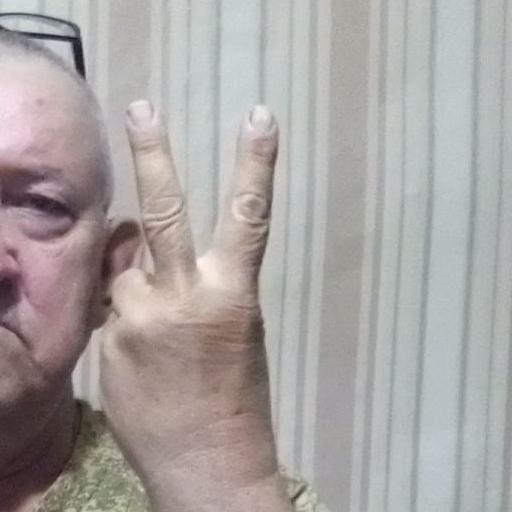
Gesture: peace_inverted